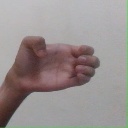
अक्षर: ख